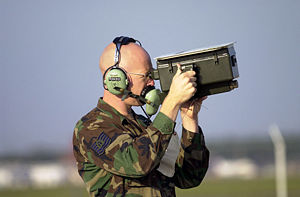
Identification Friend or Foe
Et transportabelt IFF-testapparat
Identification Friend or Foe er et elektronisk system, der gør det muligt med sikkerhed at identificere et radarekko. Systemet benyttes som oftest af militære radarsystemer til at skelne mellem kampfly som ven eller fjende. Systemet bruges i stigende grad også mellem køretøjer og skibe.